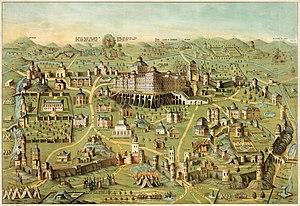
Le siège de Jérusalem qui se déroule en 587 et 586 avant J.-C. oppose l’armée néo-babylonienne à la ville de Jérusalem, capitale du royaume de Juda.
L'histoire du peuple juif est l'histoire des Juifs ou peuple d’Israël qui s'étend sur plus de 3 000 ans, de -1200 à nos jours. La première mention de son existence hors contexte biblique apparaît sur la stèle de Mérenptah au XIIIᵉ siècle av. J.-C. Selon la tradition juive, ses racines remontent aux patriarches Abraham, Isaac et Jacob également appelé Israël.